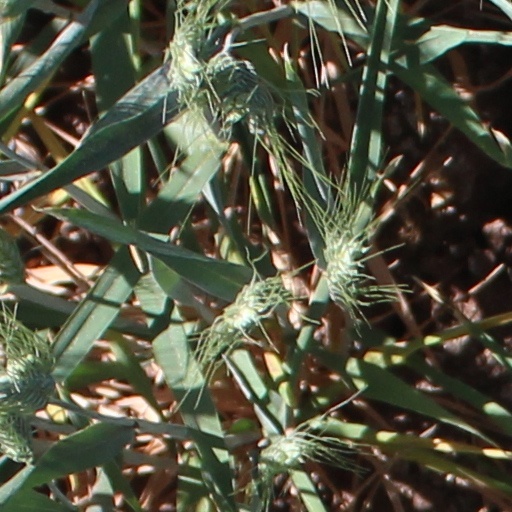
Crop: wheat